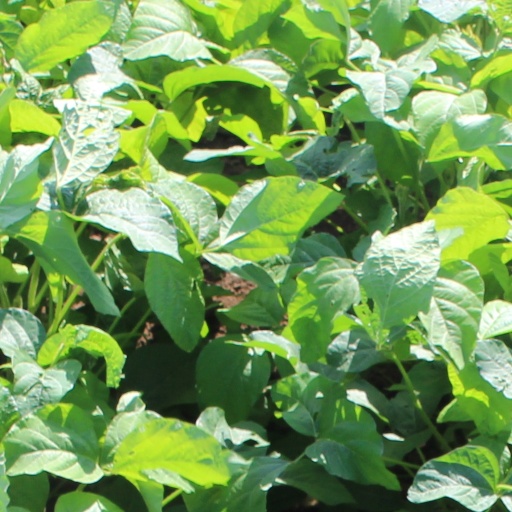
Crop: soybean